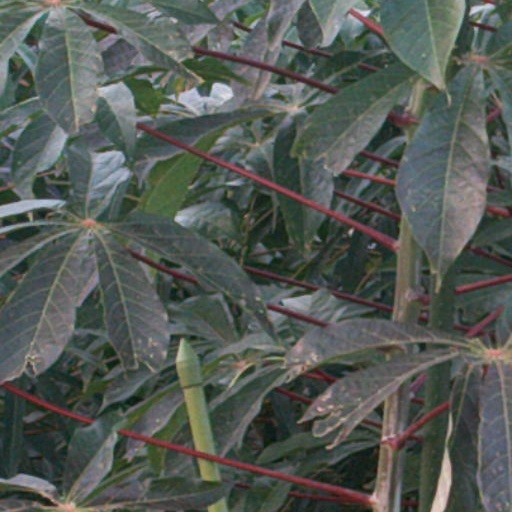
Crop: cassava